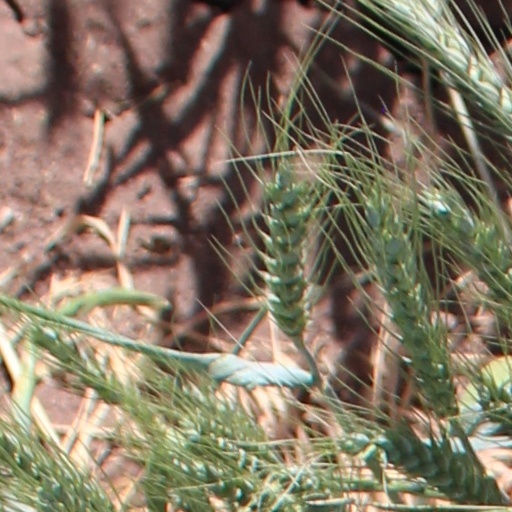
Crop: wheat